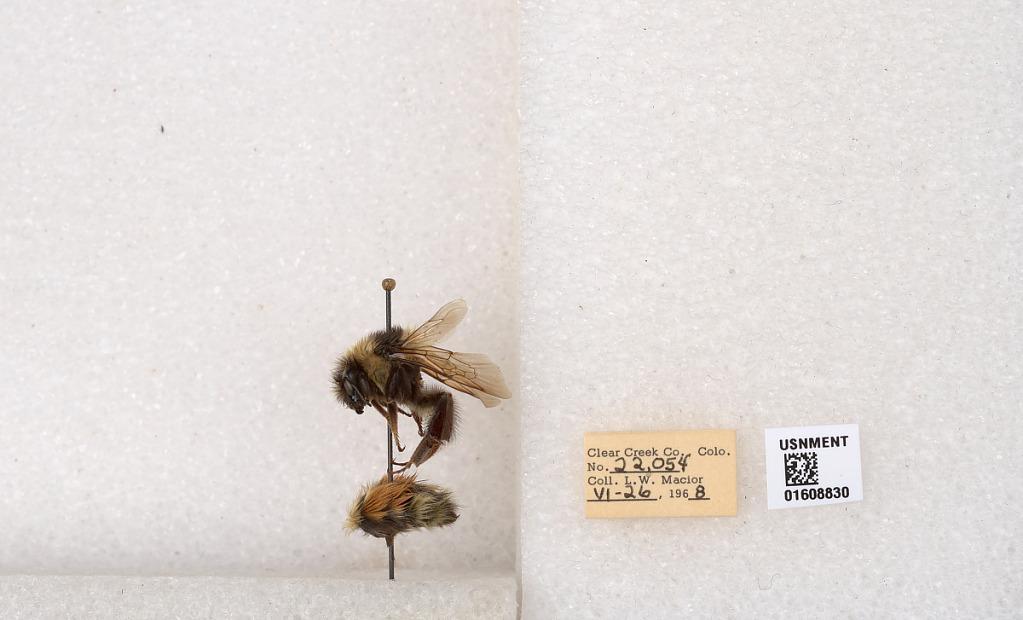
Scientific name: Bombus (Pyrobombus) sylvicola Kirby
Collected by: L. Macior
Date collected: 1968-6-26
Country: United States
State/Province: Colorado
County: Clear Creek
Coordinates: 39.6891, -105.644